Lingwai Daida

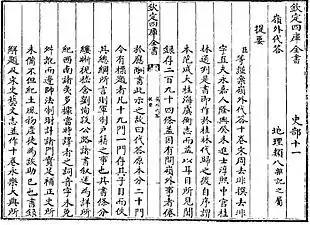
Introduction of "Lingwai Daida" in "Siku Quanshu"

Lingwai Daida, variously translated as "Representative Answers from the Region beyond the Mountains", "Notes Answering [Curious Questions] from the land beyond the Pass" or other similar titles, is a 12th-century geographical treatise written by Zhou Qufei. It contains information on the geography, history, social custom and economy of territories of southern China, Guangxi in particular. More significantly it also provides knowledge of distant lands in China during the Song dynasty, and includes descriptions of oversea states as far away as Africa and southern Spain.